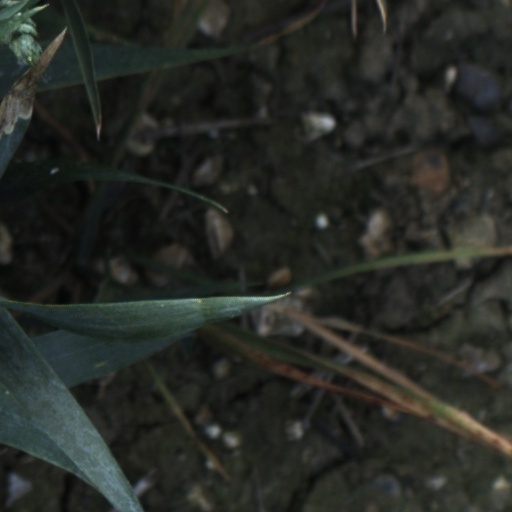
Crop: wheat